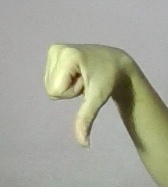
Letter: waw